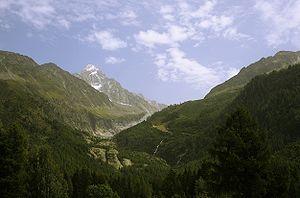
Le glacier d'Argentière, près d'Argentière, dans la vallée de Chamonix.